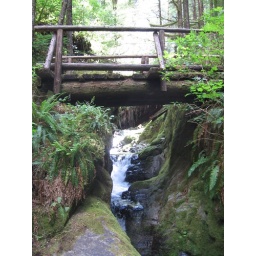
water under the bridge